Helen-Ann Hartley

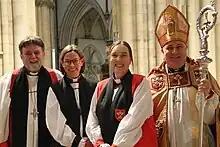
L to R: Philip Richardson, Archbishop of New Zealand; Helen-Ann Hartley; Eleanor Sanderson, Bishop of Hull; Stephen Cottrell, Archbishop of York

In September 2013, at the age of 40, Hartley was elected to become the seventh Bishop of Waikato in the Anglican Church in Aotearoa, New Zealand and Polynesia. She was consecrated on 22 February 2014, by Philip Richardson, Archbishop of New Zealand (with co-primates Brown Turei, Te Pīhopa o Aotearoa, and Winston Halapua, Bishop of Polynesia, and other bishops) at St Peter's Cathedral, Hamilton (i.e. Waikato's cathedral). She was the first woman who had trained and served as a priest in the Church of England to become a bishop: at the time of her election, women couldn't be consecrated to the episcopate of the Church of England. The Diocese of Waikato and Taranaki is unique within the Anglican Communion as it is led by co-diocesan bishops: Hartley and Philip Richardson, as Bishop of Taranaki, had joint oversight of the whole diocese.